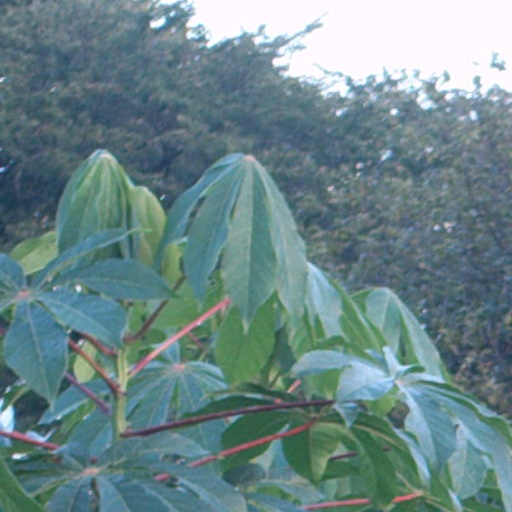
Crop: cassava